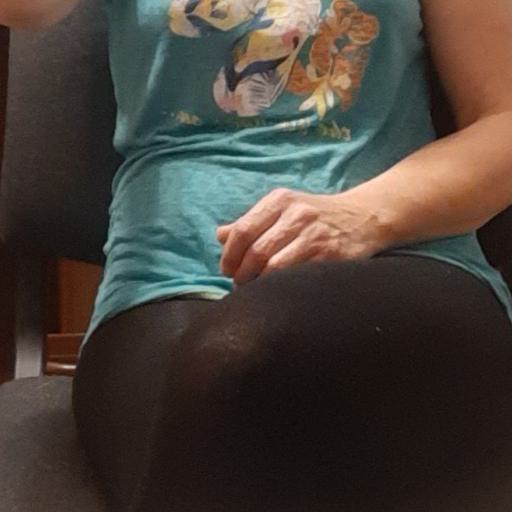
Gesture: no_gesture